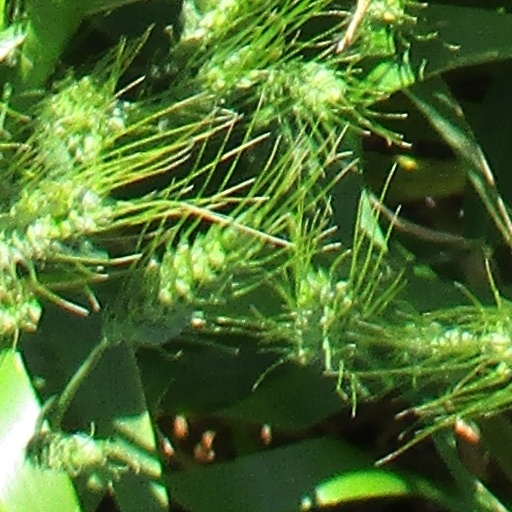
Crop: wheat